Draupadi

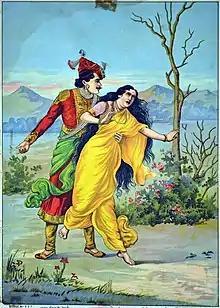
A Ravi Varma print depicting Jayadratha abducting Draupadi

Draupadi is titled as the "mahishi"—'the chief queen'. In the "Mahabharata", four defining characteristics are attributed to her status: she is "priyā" (beloved), "darśanīyā" (beautiful), "paṇḍitā" (learned), and "pativratā" (dedicated to her husband).